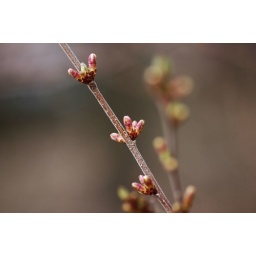
Buds of a pretty white tree in the yard